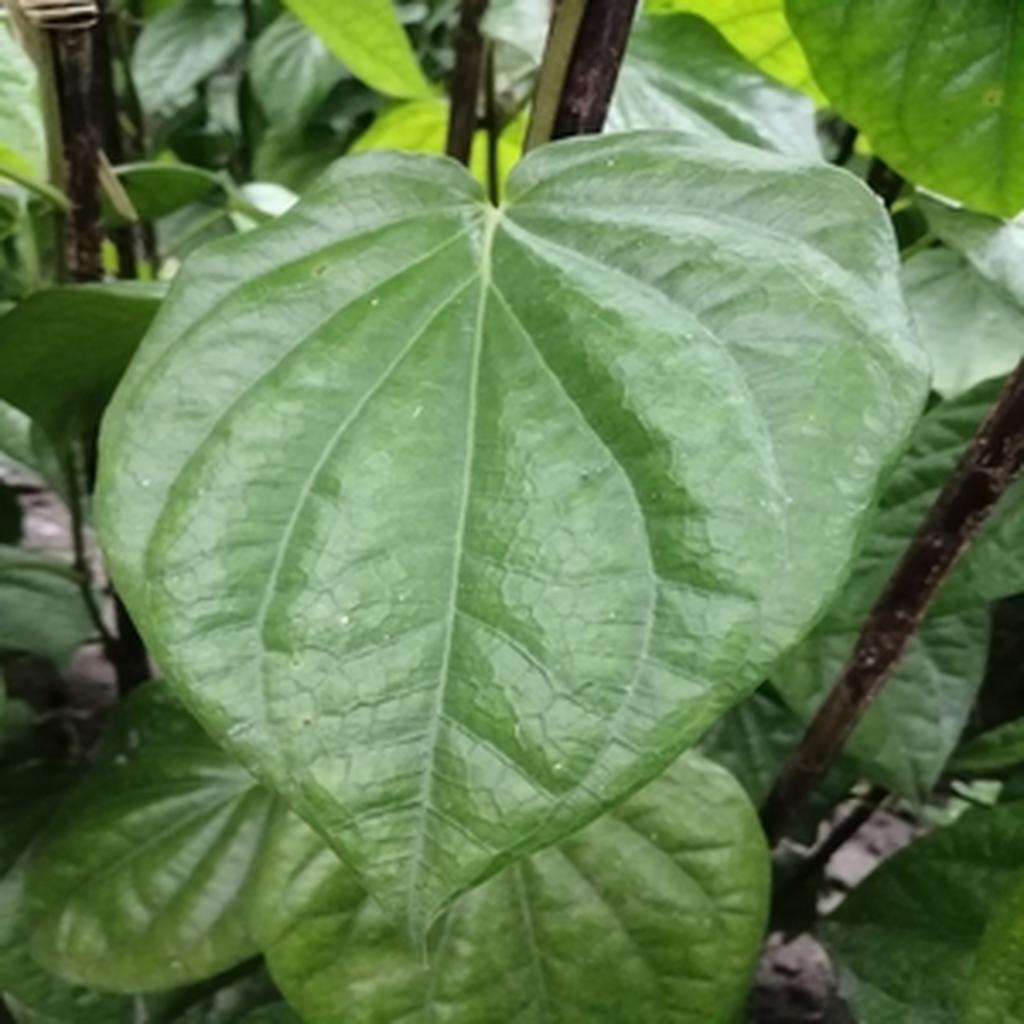
Label: Healthy_Leaf